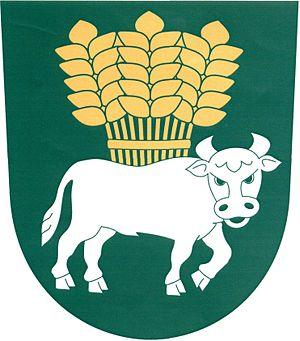
Suchá est une commune du district de Jihlava, dans la Vysočina, en République tchèque. Sa population s'élevait à 259 habitants en 2018.